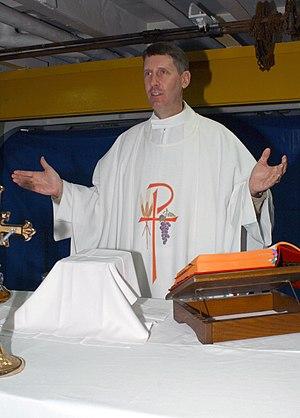
L'Église catholique emploie équivalemment le terme « rite » pour désigner l'ensemble des rites et des cérémonies de la liturgie catholique :